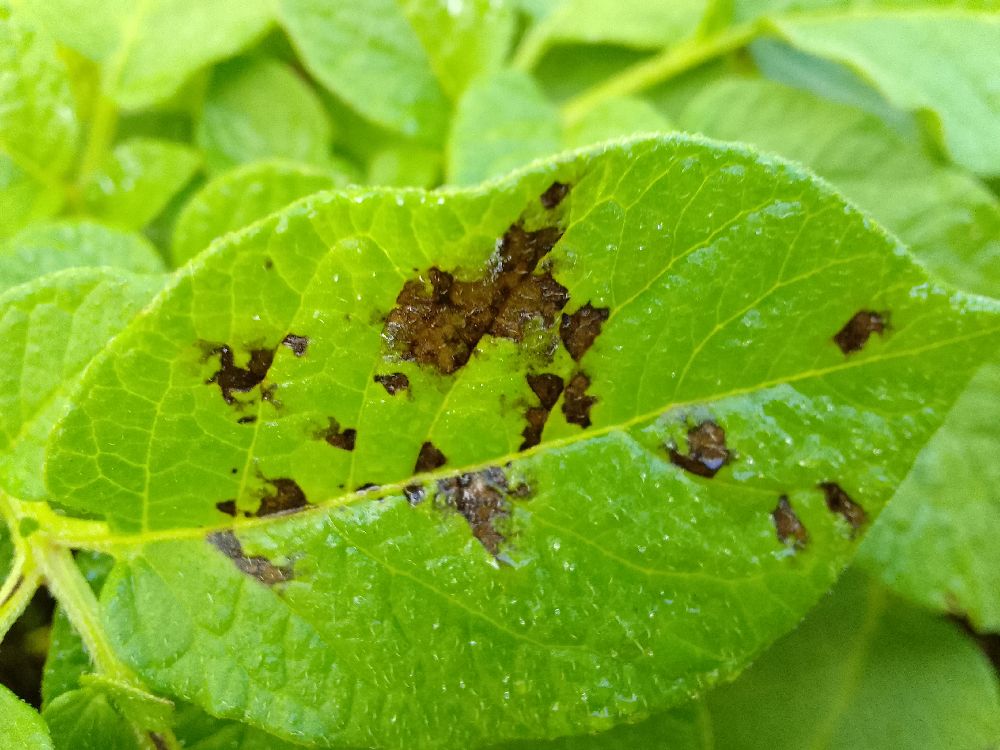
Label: Early blight